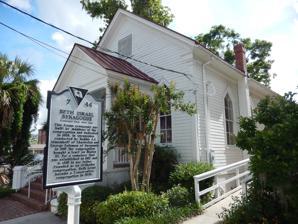
Building: Beth Israel Congregation (Beaufort, South Carolina)
Country: United States of America
Year built: 1908
For similarly named synagogues, see Beth Israel . Beth Israel Congregation Beth Israel synagogue Religion Affiliation Conservative Judaism Ecclesiastical or organizational status Synagogue Leadership Rabbi: vacant Status Active Location Location 401 Scott Street, Beaufort , South Carolina Country United States Location in South Carolina Geographic coordinates 32°25′54″N 80°40′15″W / 32.431774°N 80.670931°W / 32.431774; -80.670931 Architecture Style Colonial Revival Date established 1905 (as a congregation) Completed 1908 Materials Wood Website bethisraelbeaufortsc .com Beth Israel Congregation (or Beth Israel Synagogue ) is a Conservative synagogue located at 401 Scott Street in Beaufort , South Carolina , in the United States. Built in 1908, it is one of the few wooden synagogues in continued usage in the southeastern United States. History Though the number of Jews remained sporadic and sparse until the 1880s, Jews always fared well [ clarification needed ] in the small coastal town of Beaufort, South Carolina. With the mass immigration of Yiddish-speaking Eastern European Jews to Beaufort beginning in the 1880s, the Jewish population of the town grew to well over 30 families and soon prompted the need for a formal congregation. Countries of origin included Russia , Latvia , and Lithuania . The Jewish community prayed informally in a number of locations before obtaining space in the town's Masonic Hall and in the Beaufort Arsenal. Granted a state charter in 1905, the congregation was formed to purchase the land near the Arsenal that became the site for their synagogue on Scott Street. A number of members participated in the construction of the building, which was dedicated in ceremonies held on June 14, 1908, which were led by Rabbi George Solomon of Savannah, Georgia . Initially an Orthodox congregation, Beth Israel became a Conservative congregation in 1949. The congregation celebrated its 100th anniversary in 2005. Cantor Sheldon Feinberg noted that "to keep any entity for this length of time, particularly a house of worship, demands a great deal of dedication on the part of the members." President Joann Schor stated that beyond celebrating the synagogue's centennial, their task was "figuring out how to keep going for another 100 years." Sanctuary at Beth Israel Congregation, Beaufort, SC Current status Beth Israel is an active Conservative congregation today with approximately 85 member-families at its original building. An historical marker honoring the synagogue was unveiled on January 12, 2014. References